List of Major League Baseball career FIP leaders

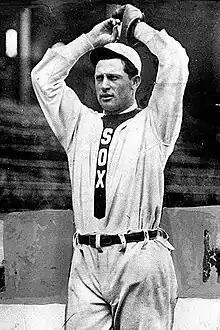
Ed Walsh, the career leader in fielding independent pitching.

In baseball statistics, fielding independent pitching (FIP) is the measure of a pitcher's effectiveness based only on statistics that do not involve fielders (except the catcher). These include home runs allowed, strikeouts, hit batters, walks, and, more recently, fly ball percentage, ground ball percentage, and (to a much lesser extent) line drive percentage. It is considered to be a more accurate reflection of a pitcher's performance than earned run average.